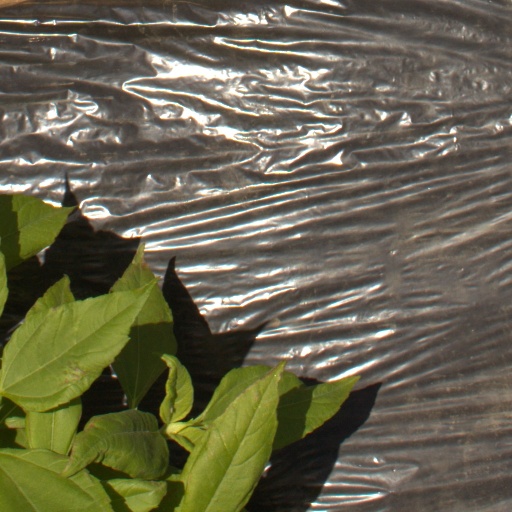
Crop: Jerusalem artichoke